Alexander Nevsky Cathedral, Moscow

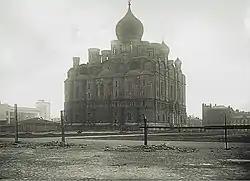
Alexander Nevsky Cathedral (1921)

The Alexander Nevsky Cathedral in Moscow was the largest of a series of cathedrals erected in Imperial Russia in commemoration of Alexander Nevsky, the patron saint of Emperors Alexander II and Alexander III. It was conceived by Alexander Pomerantsev and Viktor Vasnetsov as a 70-metre-tall memorial to Alexander II's Emancipation reform of 1861.